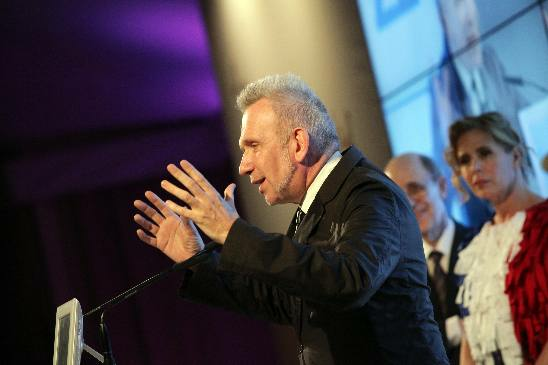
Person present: Yes